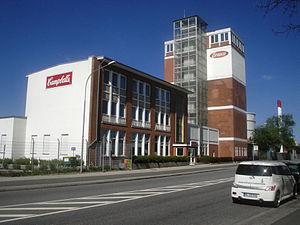
Continental Foods est une entreprise agroalimentaire belge créée en 2013 par CVC Capital Partners pour regrouper au sein d'une entité unique un certain nombre de marques qu'il vient de racheter à Campbell Soup Company. Le groupe est présent en Belgique, Finlande, France, Allemagne et Suède.